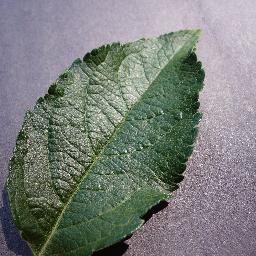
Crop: apple
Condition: healthy